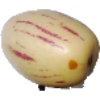
Label: Pepino 1